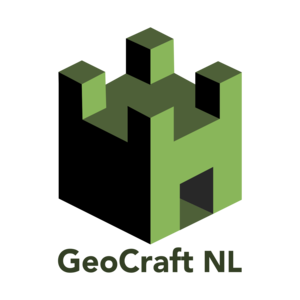
GeoCraft est un serveur Minecraft néerlandais à but non lucratif dirigé par GeoFort. Le GeoFort est un centre scientifique et un musée situé à Herwijnen.